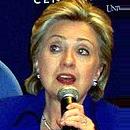
Age: 55